Luxor

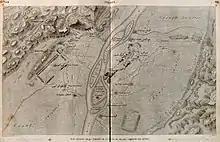
The area in 1809, from the "Description de l'Égypte".

In April 2018, the Egyptian Ministry of Antiquities announced the discovery of the shrine of god Osiris: Ptah Neb, dating back to the 25th dynasty in the Temple of Karnak. According to archaeologist Essam Nagy, the material remains from the area contained clay pots, the lower part of a sitting statue and part of a stone panel showing an offering table filled with a sheep and a goose which were the symbols of the god Amun.